Sai Wan Ho Ferry Pier

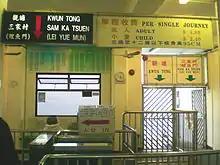
Sai Wan Ho Ferry Pier in February 2009

Sai Wan Ho Ferry Pier is a ferry pier near Lei King Wan in Sai Wan Ho, Hong Kong. It is near a bus terminus on the Grand Promenade. It has three ferry services to Kwun Tong, Sam Ka Tsuen and Tung Lung Chau. All ferry services are operated by Coral Sea Ferry.